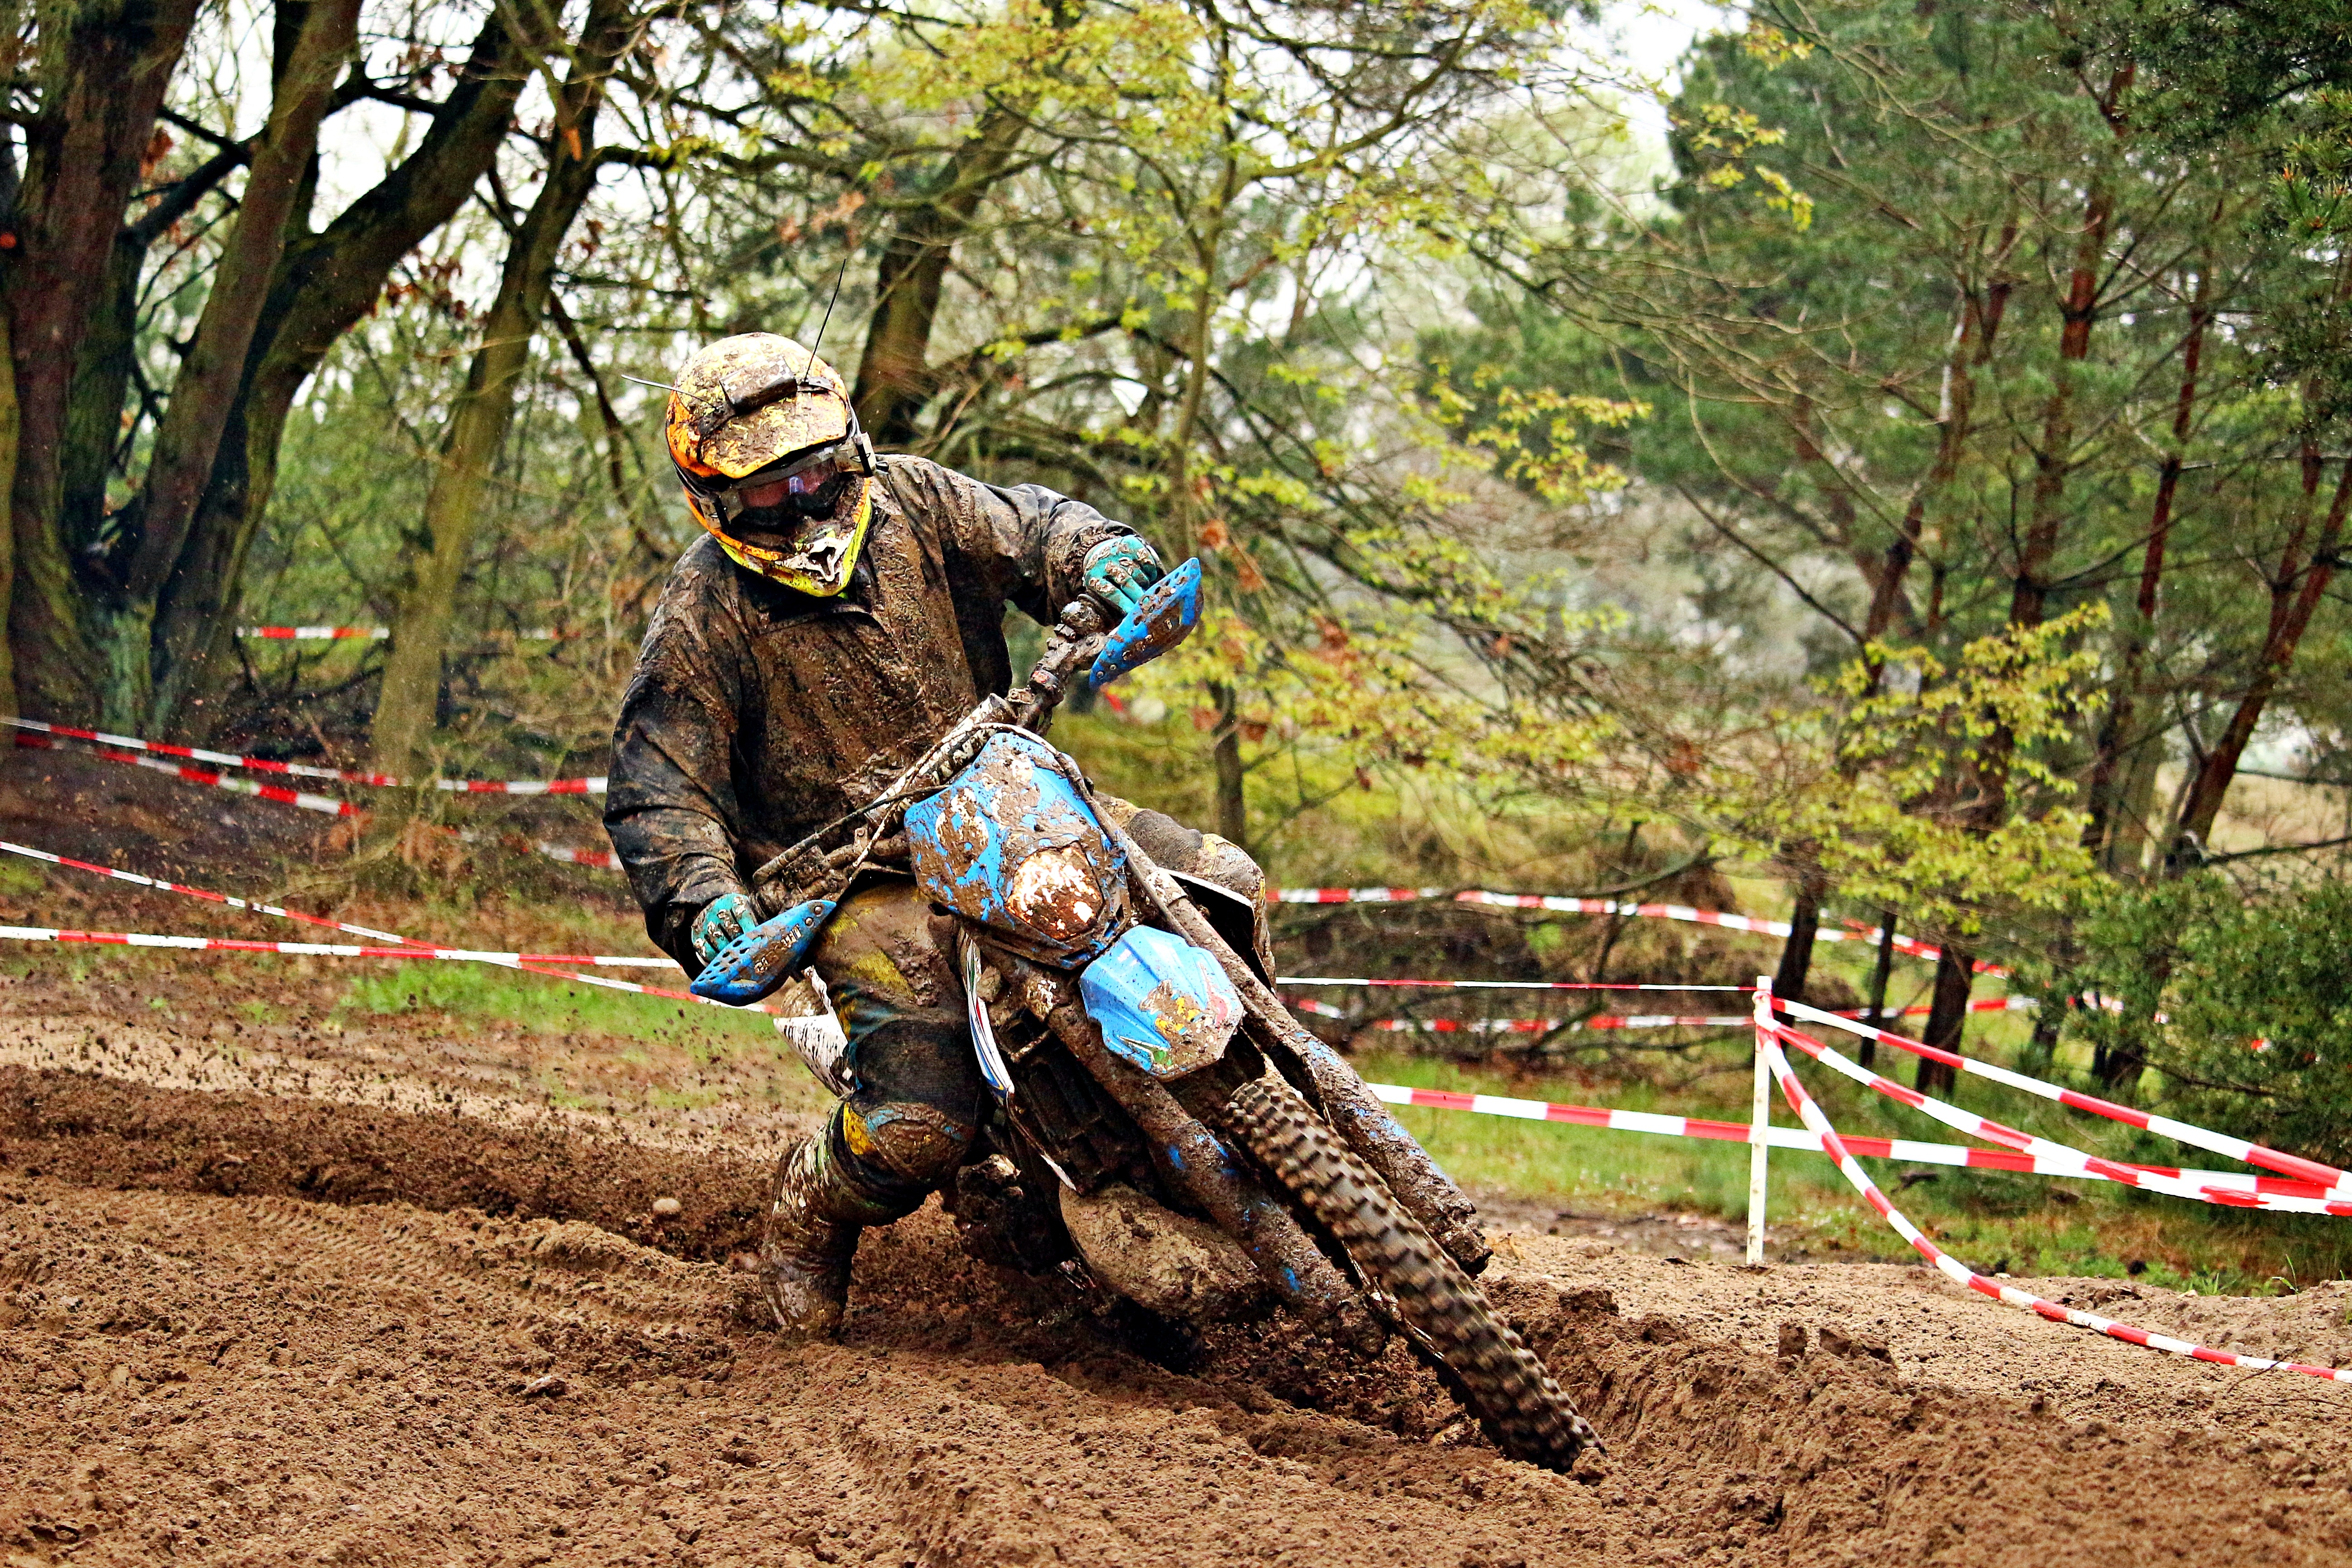
bicycle, vehicle, motorcycle, mud, motocross, soil, cross, extreme sport, race, sports, racing, motorsport, enduro, motocross ride, motorcycle sport, motorcycle racing, cycle sport, cyclo cross, bicycle racing, downhill mountain biking, endurocross